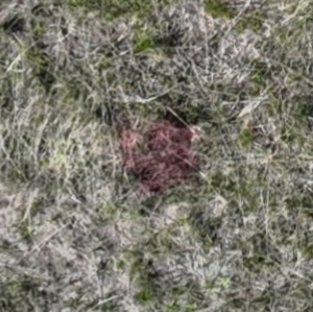
Month: may
Dye color: red
Dye concentration: low